Monte Kali

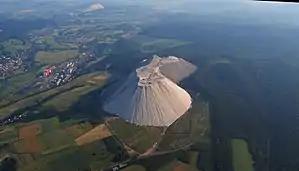
Monte Kali and Heringen; in the background, a similar heap at Philippsthal

The heap rises over above the surrounding land, its summit reaching above sea level. According to the Werra Potash Mining Museum in Heringen, Monte Kali has been in operation since 1976; as of August 2016, it covered and contained approximately 201 million tonnes of salt, with another 900 tonnes being added every hour and 7.2 million tonnes a year.